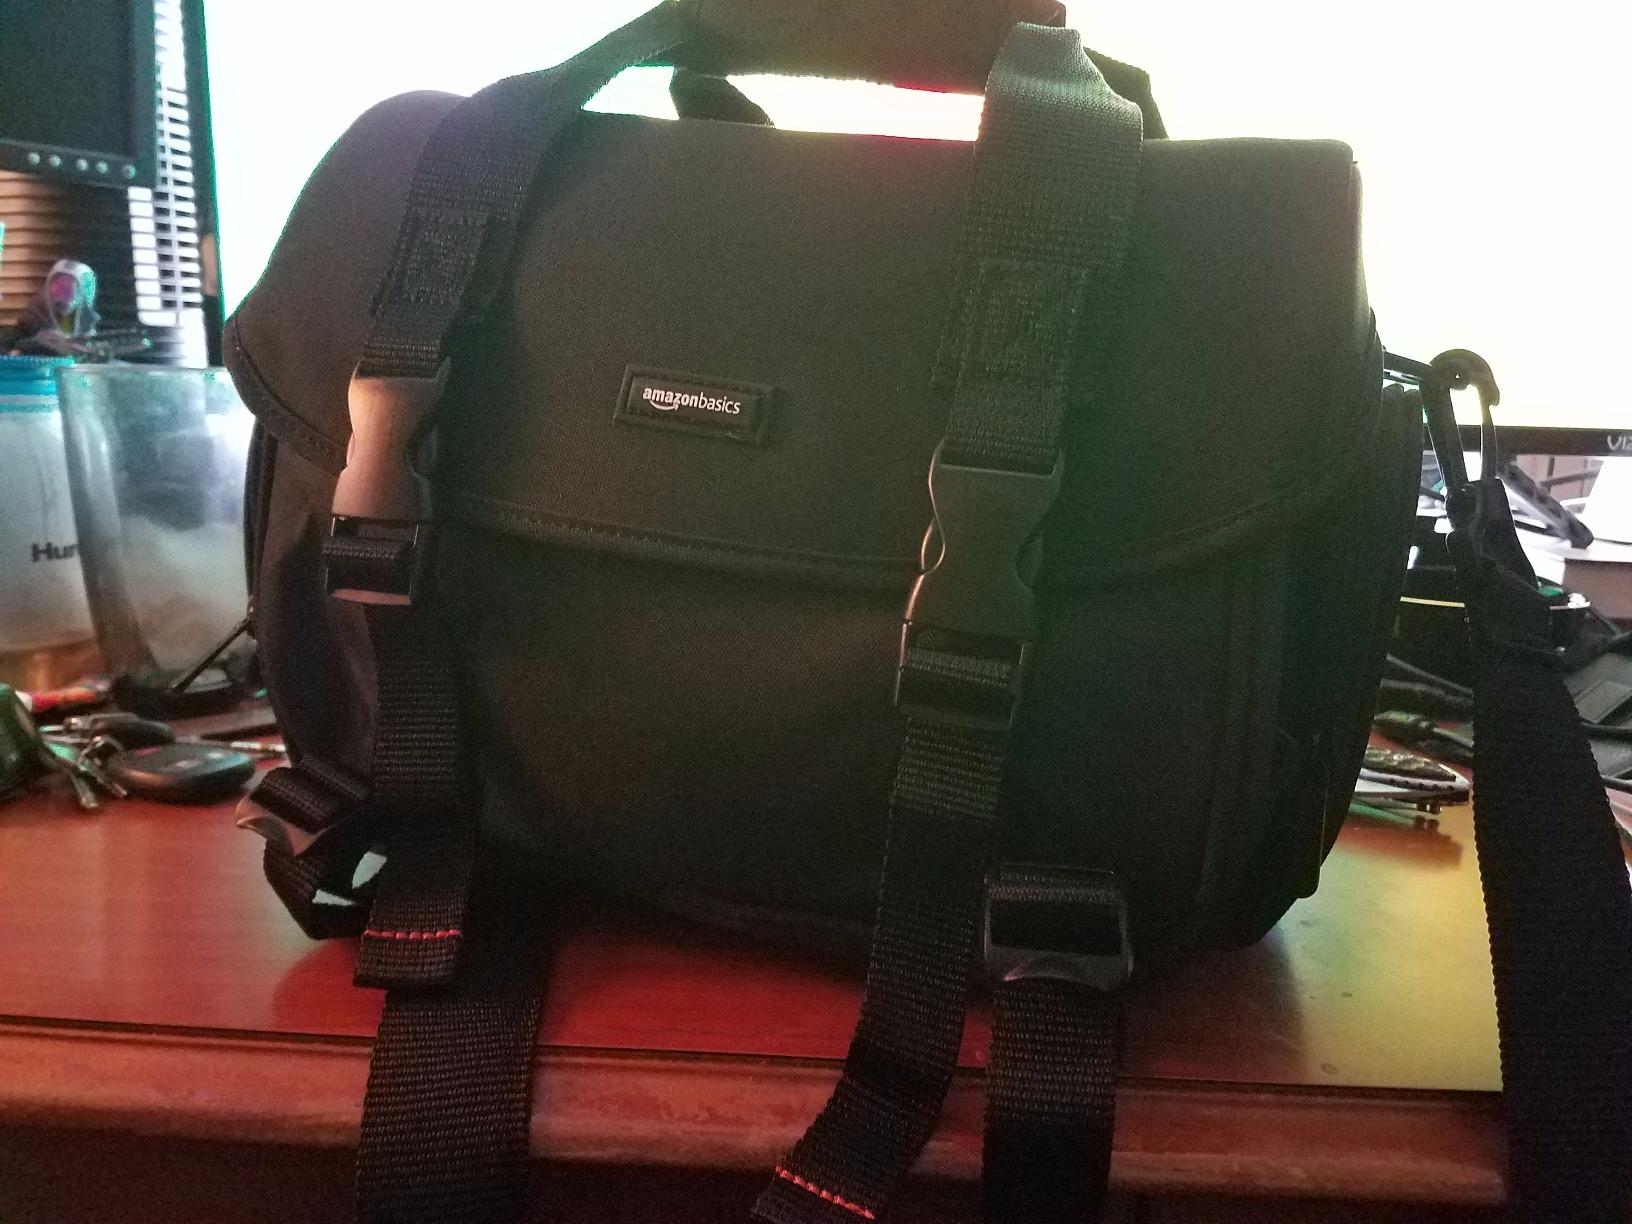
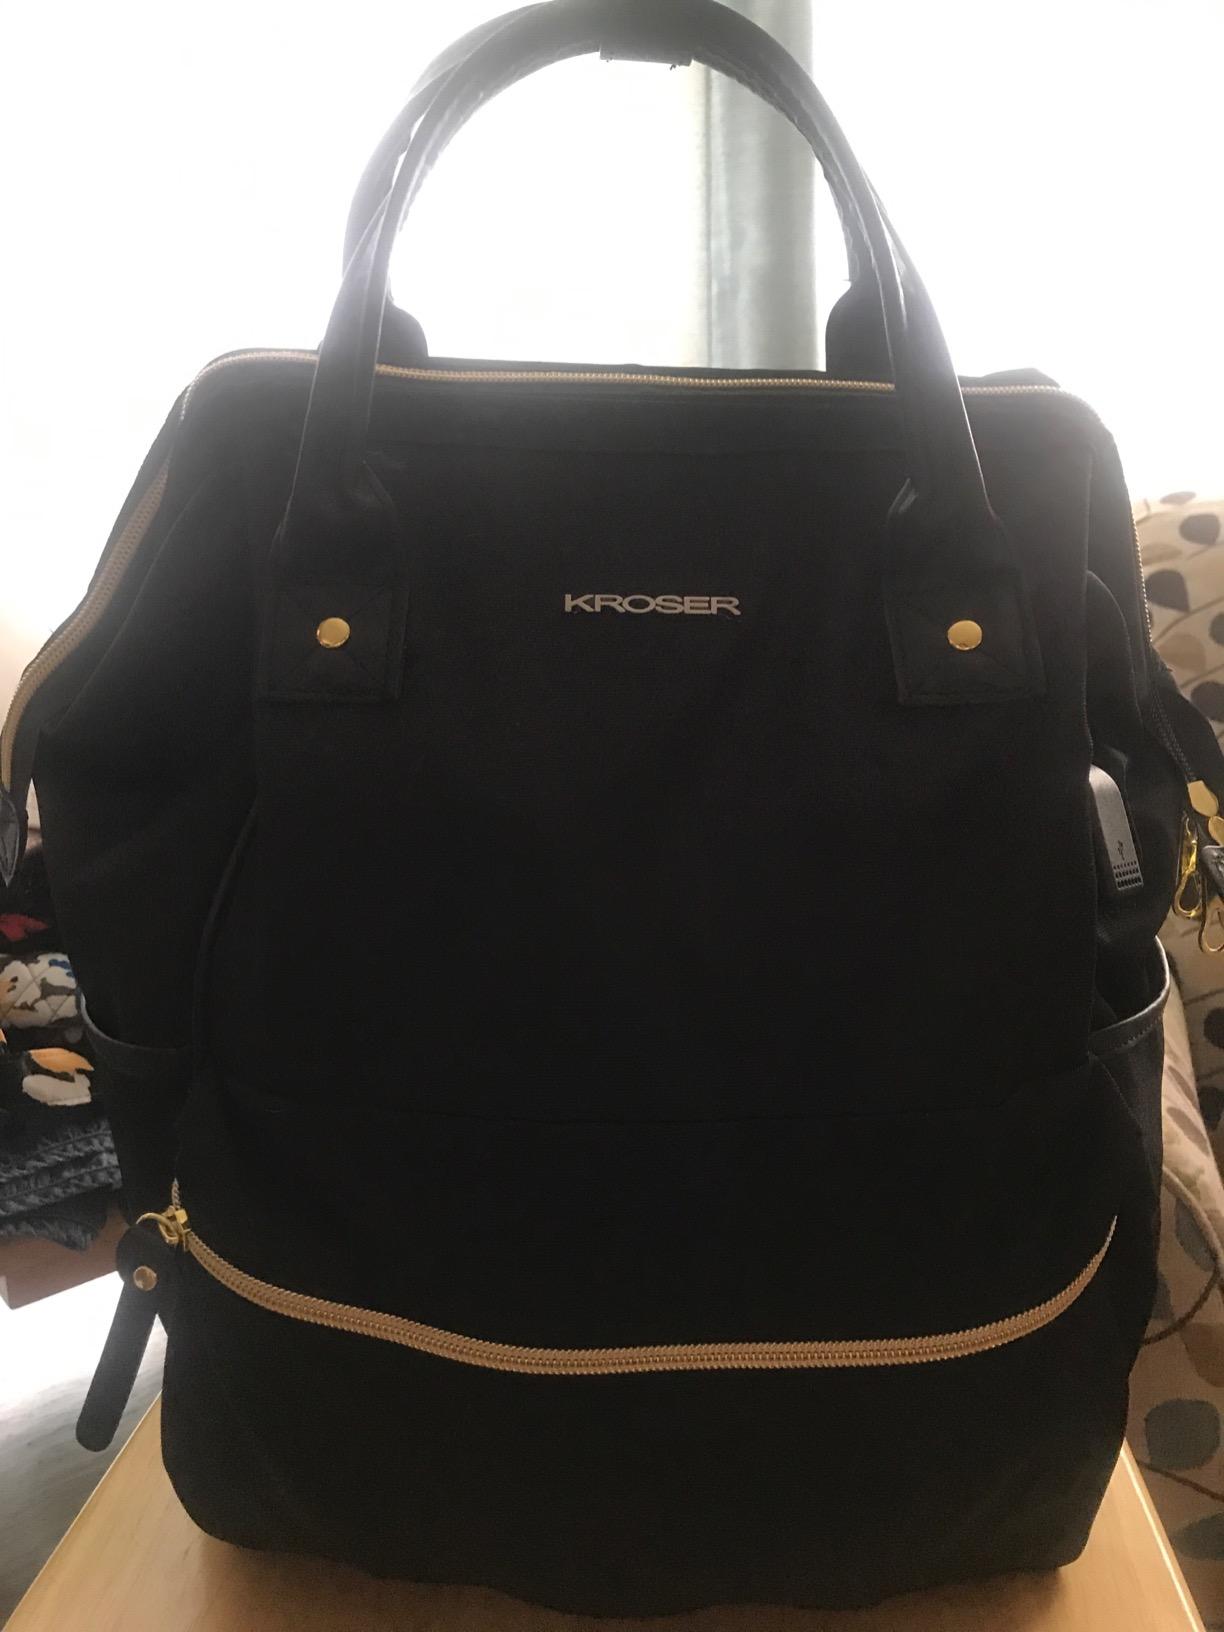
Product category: bag
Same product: no